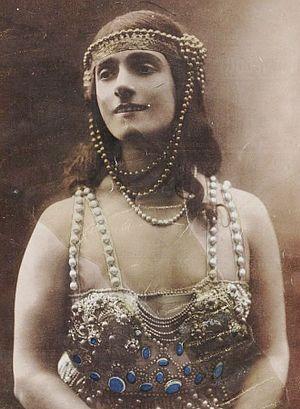
Mârouf, savetier du Caire est un opéra-comique en cinq actes de Henri Rabaud, livret de Lucien Népoty d'après la traduction française des contes des Mille et Une Nuits par Joseph-Charles Mardrus, créé le 15 mai 1914 à l'Opéra-Comique.